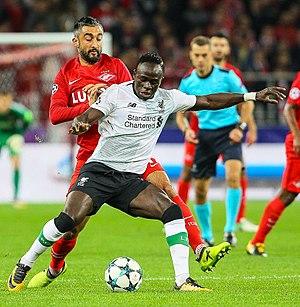
Sadio Mané, né le 10 avril 1992 à Sédhiou au Sénégal, est un footballeur international sénégalais qui évolue au poste d'ailier ou d'attaquant au Liverpool FC.